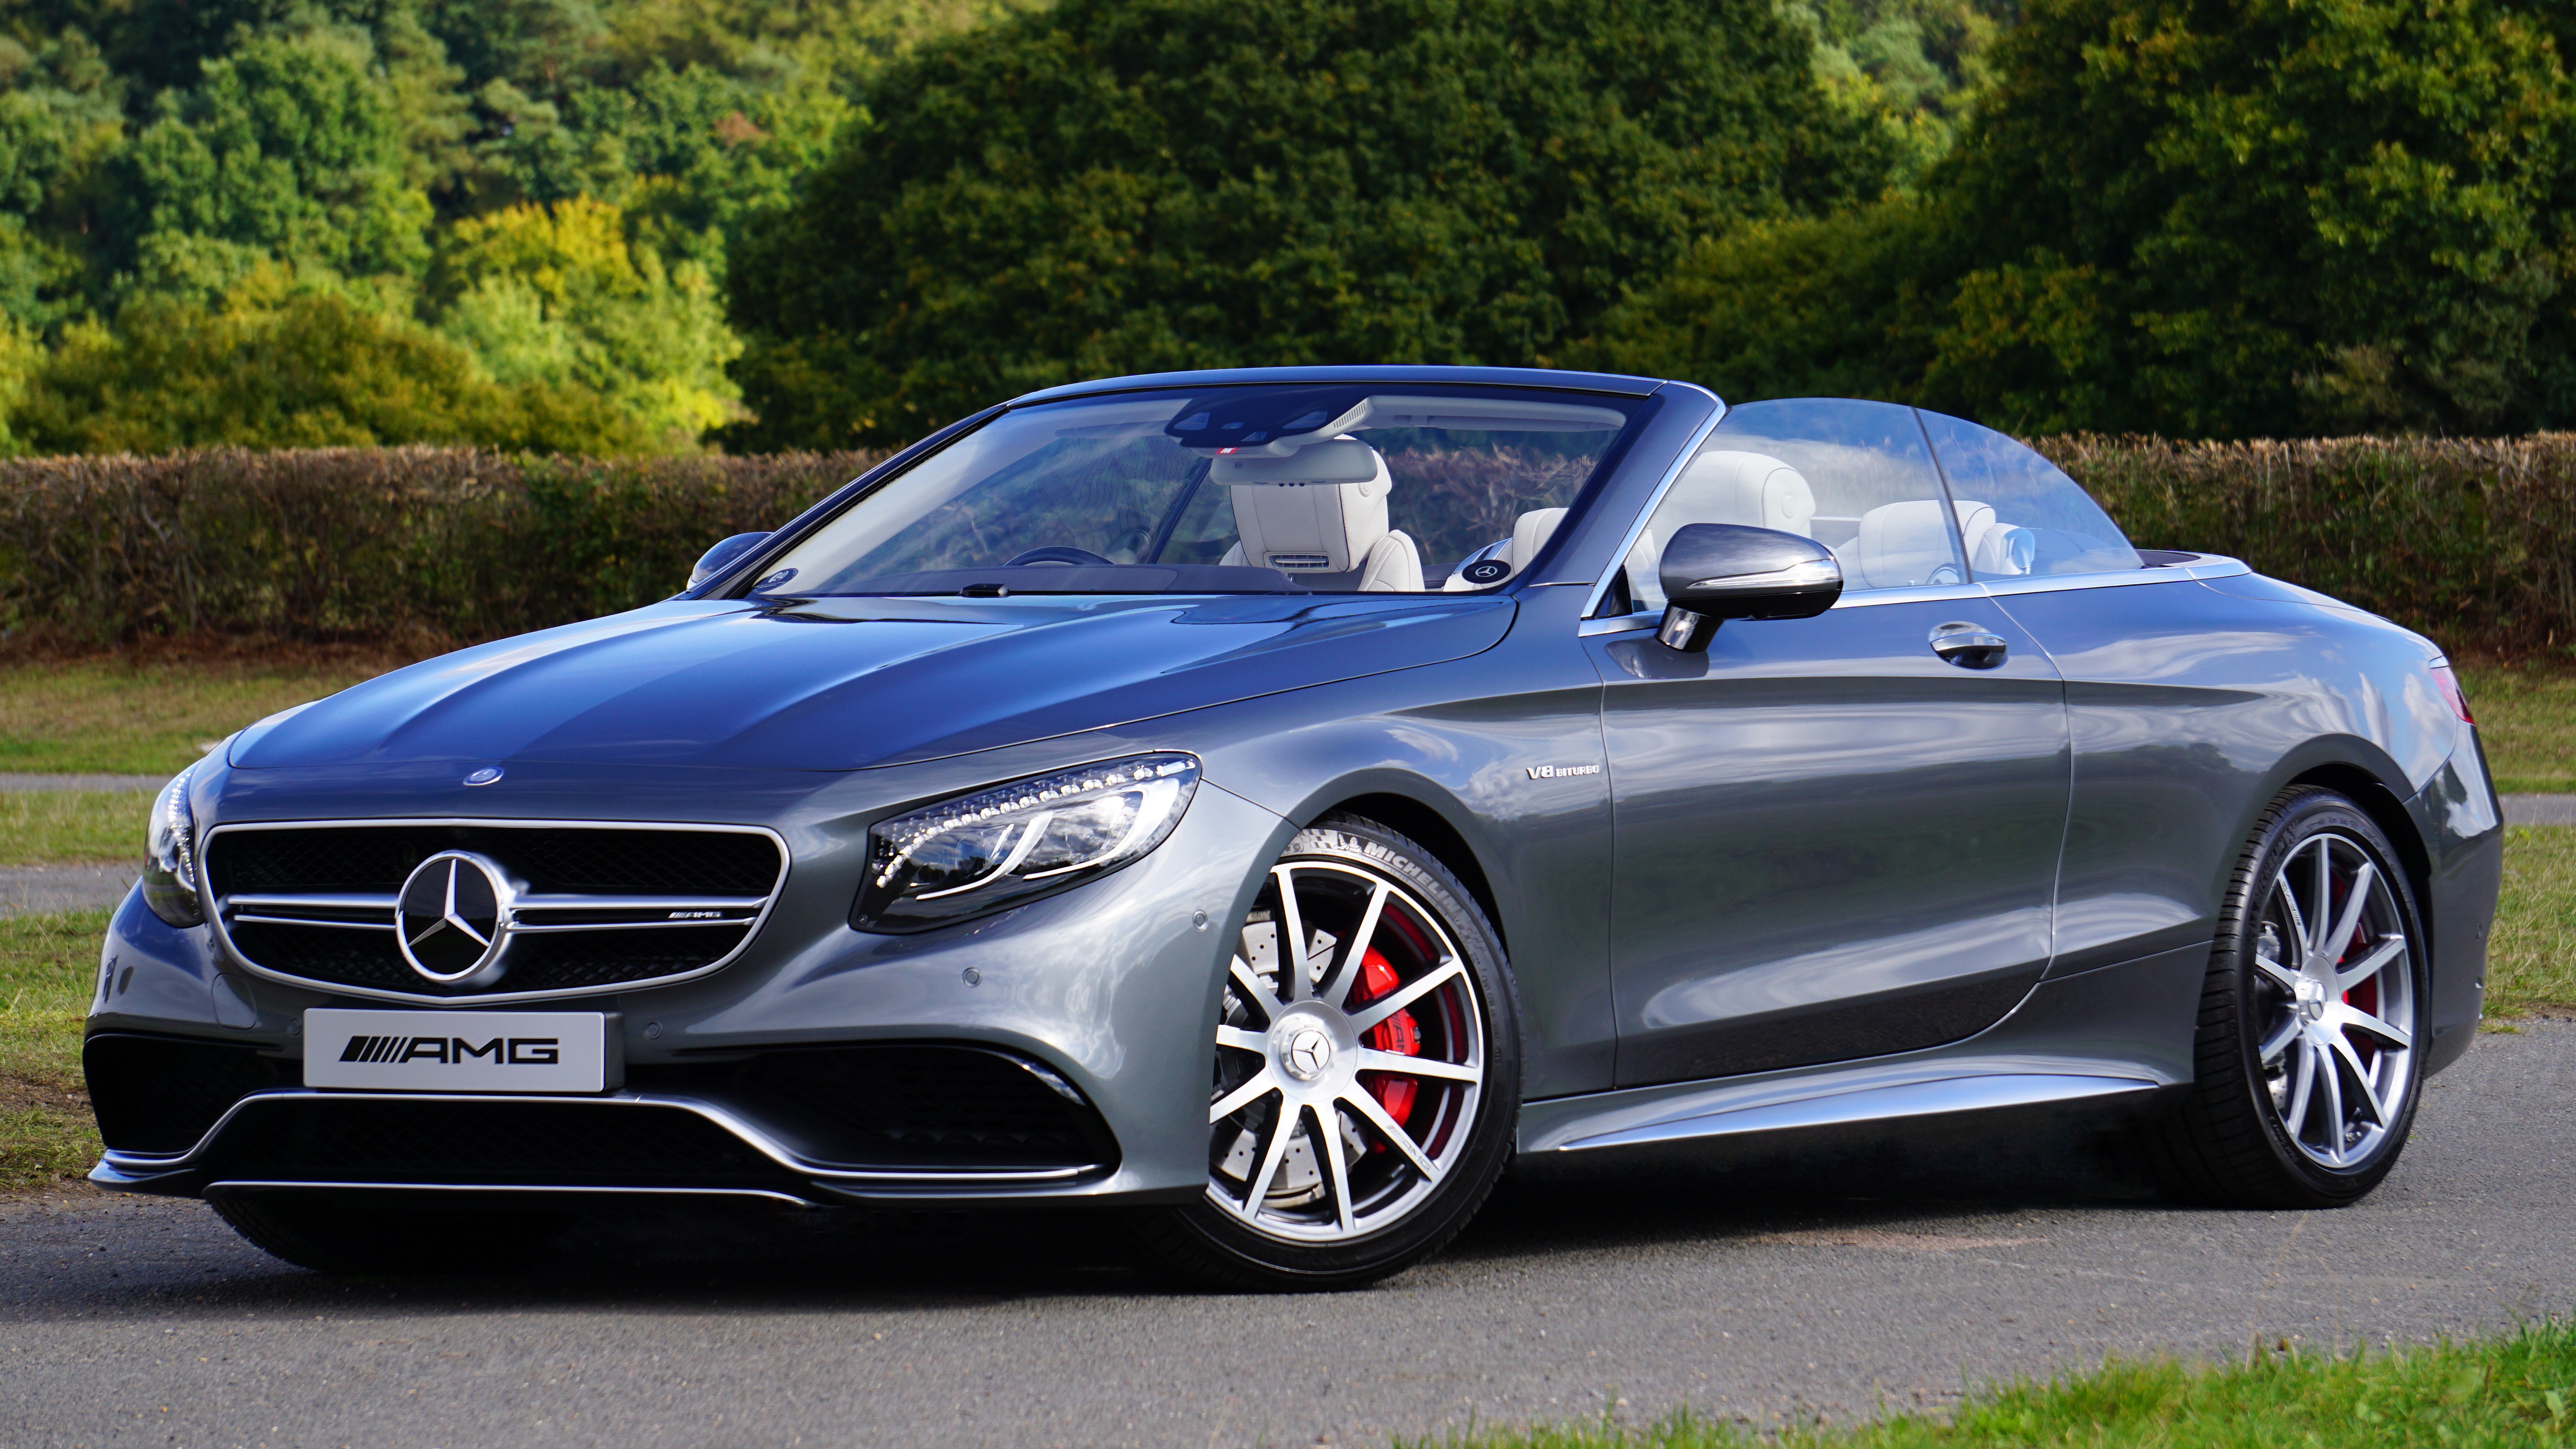
land vehicle, vehicle, car, personal luxury car, luxury vehicle, automotive design, performance car, convertible, mercedes benz, wheel, mid size car, automotive wheel system, sedan, mercedes benz e class, rim, bumper, spoke, grille, mercedes benz s class, compact car, hood, coupe, family car